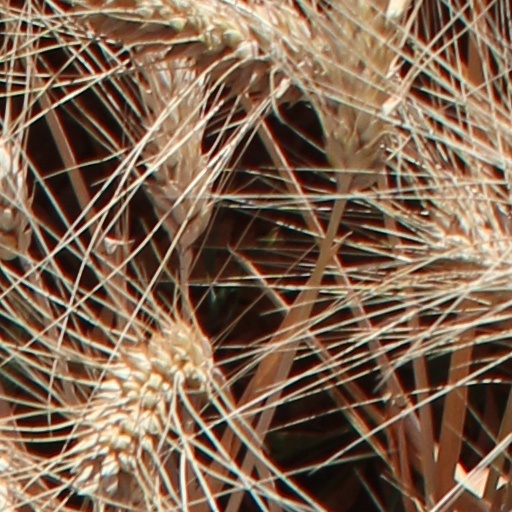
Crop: wheat